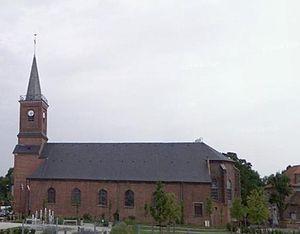
Pont-à-Marcq est une commune française située dans le département du Nord, en région Hauts-de-France.